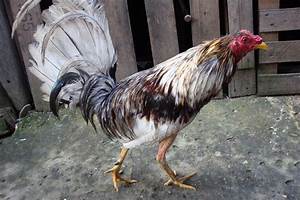
Label: gallina